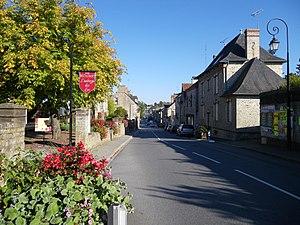
Val-d'Izé est une commune française située dans le département d'Ille-et-Vilaine en région Bretagne, peuplée de 2 590 habitants.